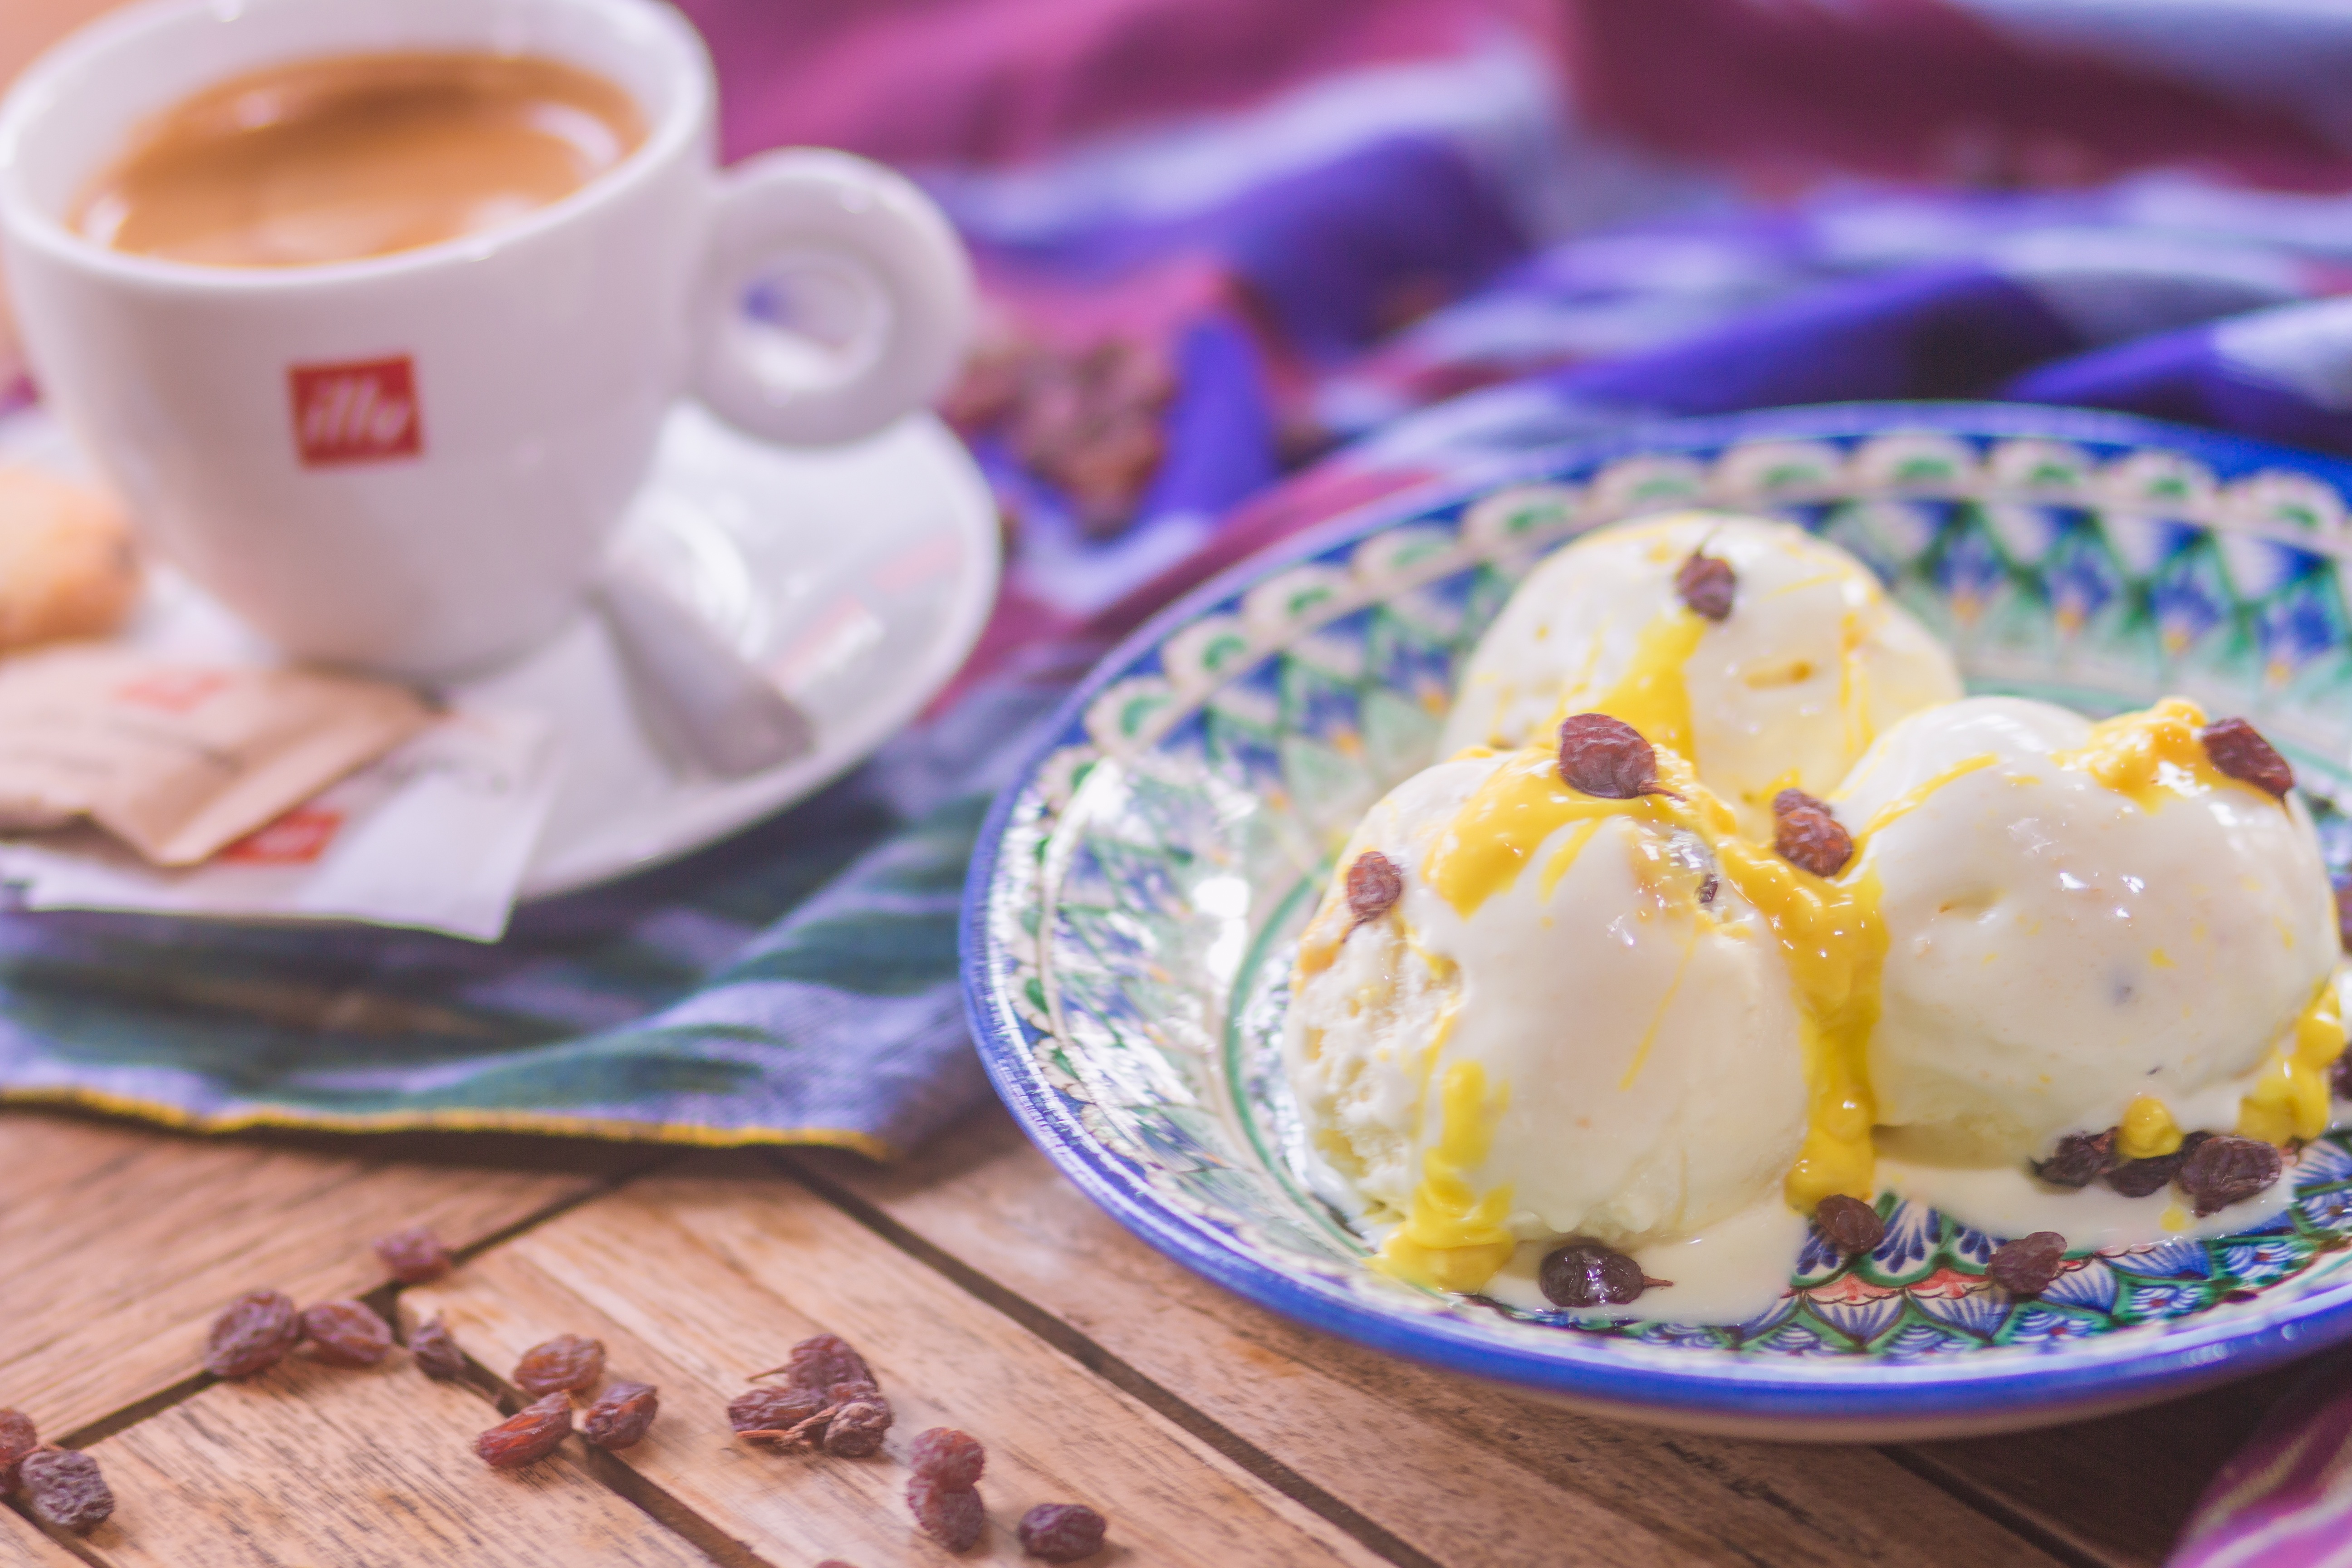
dish, meal, food, produce, drink, breakfast, ice cream, dessert, dairy product, sweetness, flavor, frozen yogurt